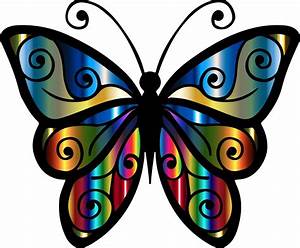
Label: butterfly